List of birds of South Carolina

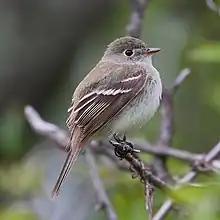
Least flycatcher

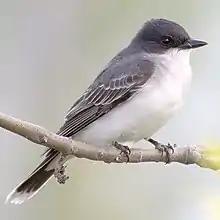
Eastern kingbird

Tyrant flycatchers are passerine birds which occur throughout North and South America. They superficially resemble the Old World flycatchers, but are more robust and have stronger bills. They do not have the sophisticated vocal capabilities of the songbirds. Most, but not all, have rather plain plumage. As the name implies, most are insectivorous. Nineteen species have been recorded in South Carolina.